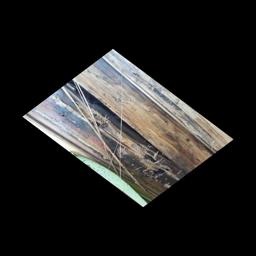
Label: PSEUDOSTEM WEEVIL